Noor Mahal

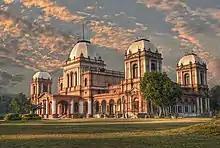

Mr. Heennan, an Englishman who was the state engineer, designed the building. The foundation of Noor Palace was laid in 1872. A map and coins of the state were buried in its foundation as a good omen. Most of the palace's materials and furniture were imported from England and Italy. The construction of the palace was completed in 1875 at a cost of Rs. 1.2 million. The palace was originally constructed to serve as a residence for the Nawabs of the Bahawalpur princely state during the British Raj era. Nawab Sadiq Khan IV, who was known for his love of architecture and often compared to Shahjahan of Bahawalpur, commissioned the palace for his wife, Noor. However, after spending only one night in the palace, Noor decided not to return due to its close proximity to the Basti Malook Shah graveyard, which was visible from her balcony. She instead chose to reside in Darbar Mahal.